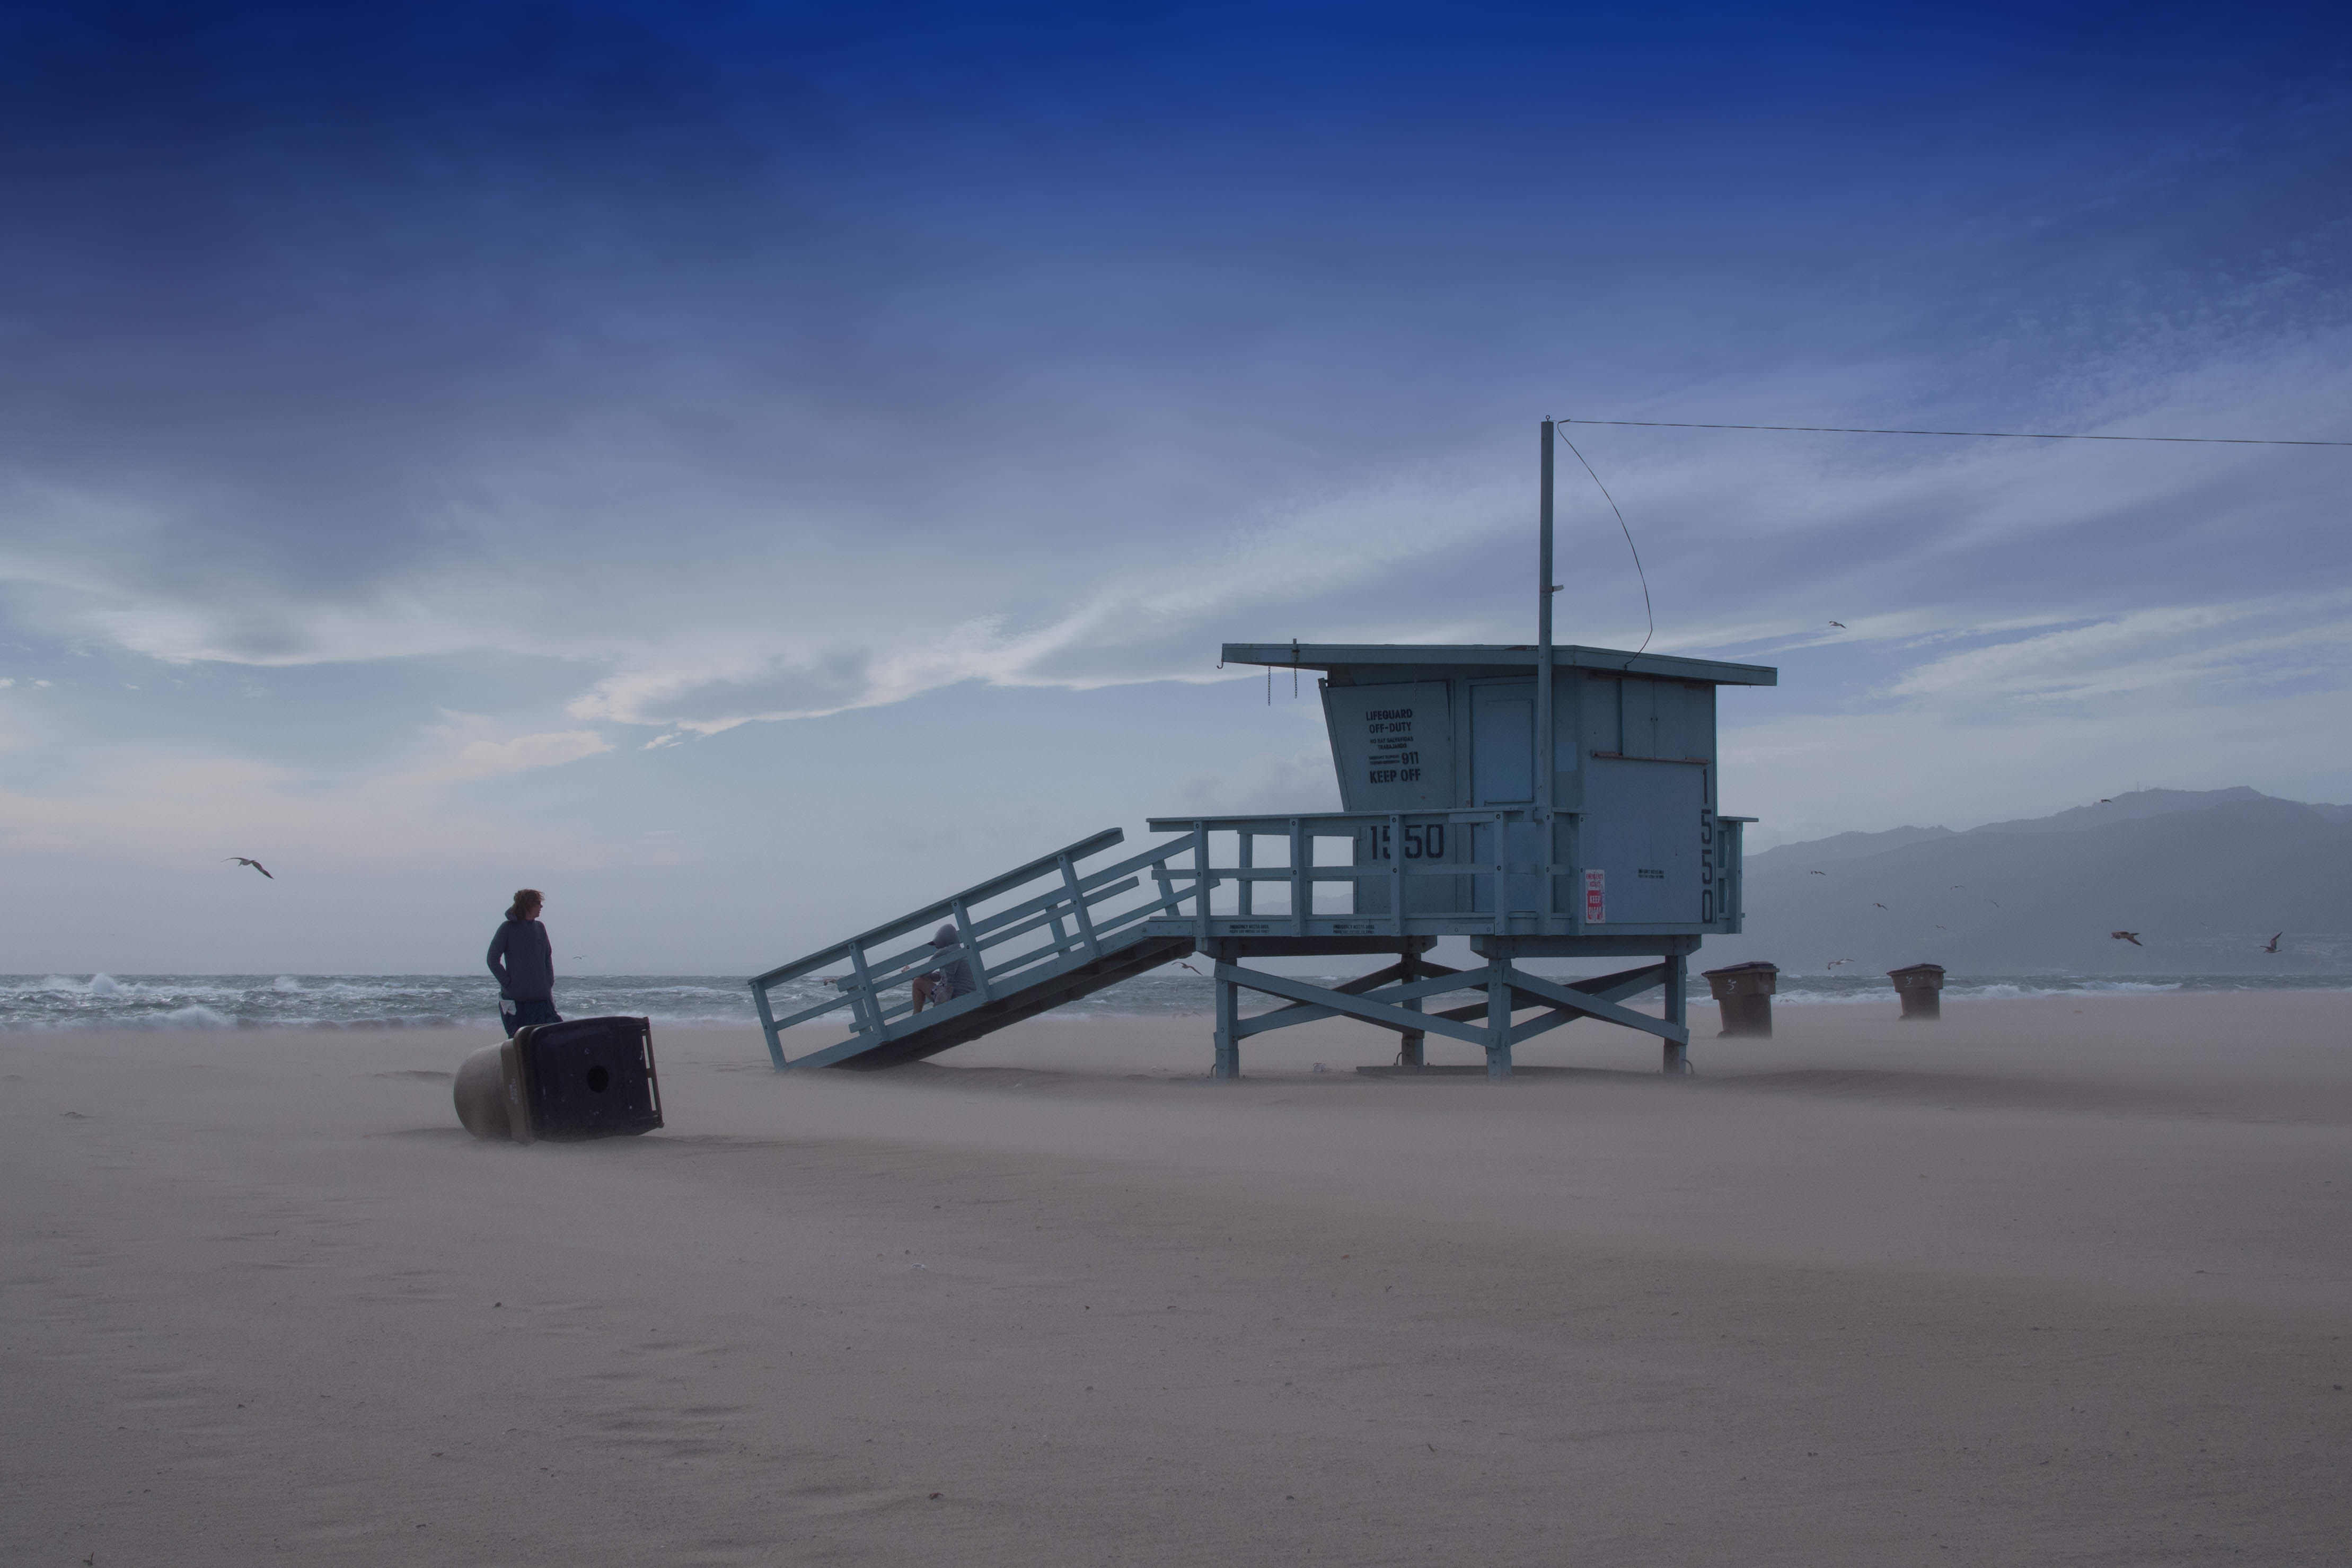
beach, sea, coast, water, sand, ocean, horizon, mountain, people, house, shore, wind, pier, foggy, travel, recreation, vehicle, tower, seascape, bay, island, leisure, seashore, body of water, waves, daylight, hazy, misty, murky